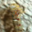
Label: caterpillar